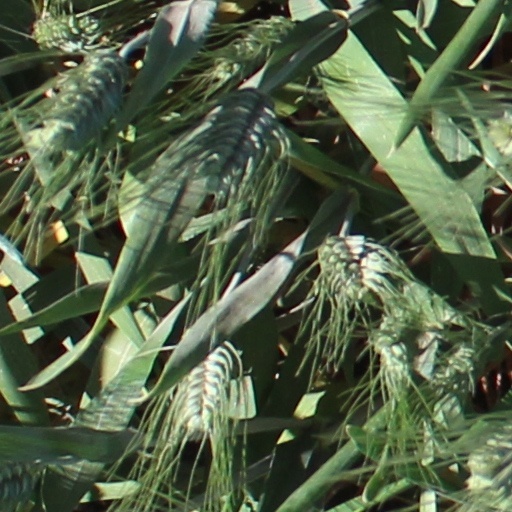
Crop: wheat